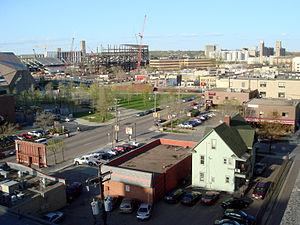
Le TCF Bank Stadium est un stade de football américain situé à Minneapolis dans le Minnesota.